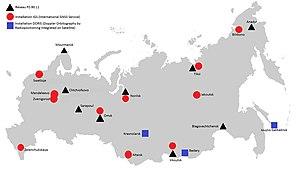
Localisation des stations du réseau PZ-90.11, IGS et DORIS
PZ-90 est le système géodésique russe mondial utilisé notamment par le système de navigation par satellite GLONASS.